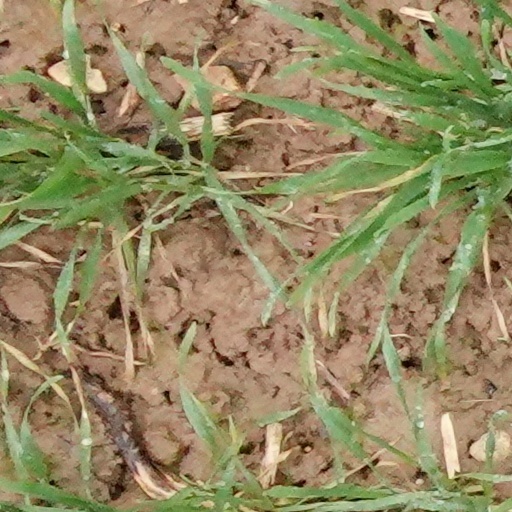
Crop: wheat